Radzymin (Hasidic Dynasty)

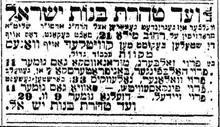
Newspaper notice of an event with the Radzyminer rebbe, 1921

Radzymin was a Polish Chasidic dynasty named after its founder Yaakov Aryeh Guterman's hometown of Radzymin.